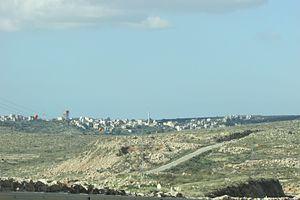
Rantis est une bourgade de Palestine, en Cisjordanie, dépendant du gouvernorat de Ramallah et Al-Bireh. Rantis se trouve à 33 kilomètres au nord-ouest de Ramallah et accueille une population d'environ 3 000 habitants majoritairement issue de six clans: les Danoun, Wahdan, Khallaf, Ballot, Dar Abo Salim, al-Ryahî et Hawache.